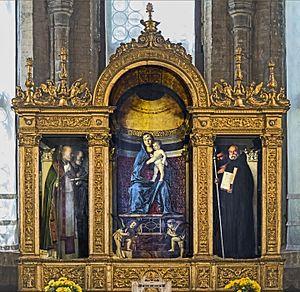
Giovanni Bellini dit Giambellino et, en vénitien, Zambellin, est un peintre italien de la Renaissance, considéré comme le précurseur de l'école vénitienne, dont l'œuvre marque la rupture définitive avec le style gothique, par son attachement à la rigueur géométrique, à travers des peintures qui effacent la différence entre monde sacré et profane.
La basilique Santa Maria Gloriosa dei Frari, appelée communément I Frari, est une des principales églises de Venise. Elle est située sur le Campo dei Frari, dans le sestiere de San Polo. Dédiée à l'Assomption de Marie, elle a reçu le titre de basilique mineure.
Un triptyque est — dans le domaine des beaux-arts – une œuvre peinte ou sculptée en trois panneaux, dont les deux volets extérieurs peuvent se refermer sur celui du milieu.